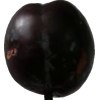
Label: plum